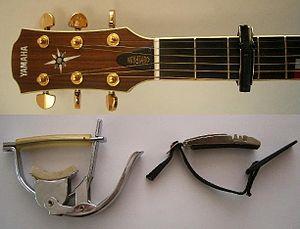
La guitare, en tant qu'instrument polyphonique, fait intervenir de très nombreuses techniques de jeu adaptées aux différents types de guitare et aux différents styles de musique interprétés. Les virtuoses de la guitare ont souvent été des inventeurs de nouvelles approches guitaristiques, tant musicales que techniques.